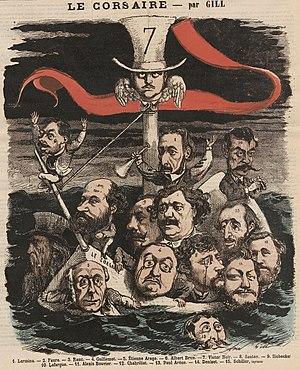
""Le Corsaire, par Gill""."
Victor Noir, nom de plume d’Yvan Salmon, né le 27 juillet 1848 à Attigny et mort à Paris le 10 janvier 1870, est un journaliste français tué à l'âge de 21 ans d'un coup de feu par le prince Pierre-Napoléon Bonaparte, un parent en disgrâce de l'empereur des Français, Napoléon III.